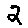
Label: 2